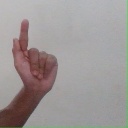
अक्षर: ळ